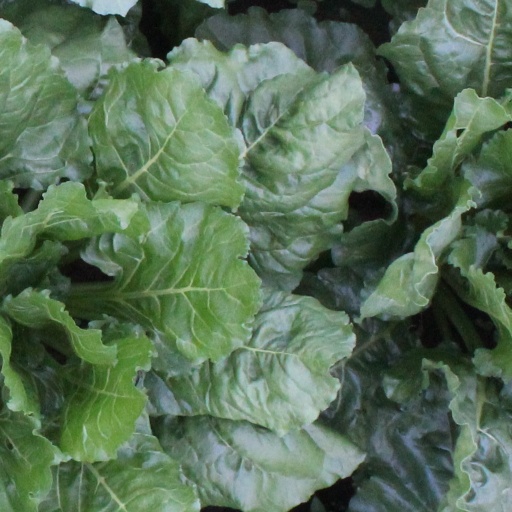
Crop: sugar beet